Answer in natural language. Considering the relative positions, is Doorway above or below Window? Choose between the following options: below or above
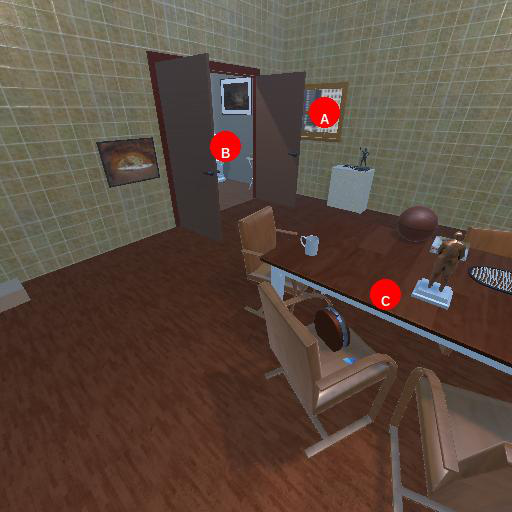
<answer>below</answer>